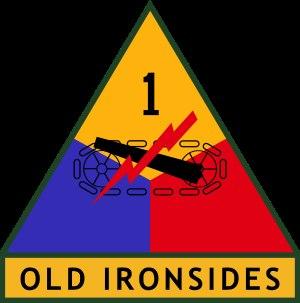
La 1ʳᵉ division blindée est une division blindée de l'United States Army, basée en Allemagne dont l'état-major qui se trouvait entre 1973 et 2011 à Wiesbaden Army Airfield en Allemagne et depuis le 13 mai 2011 a Fort Bliss, Texas.